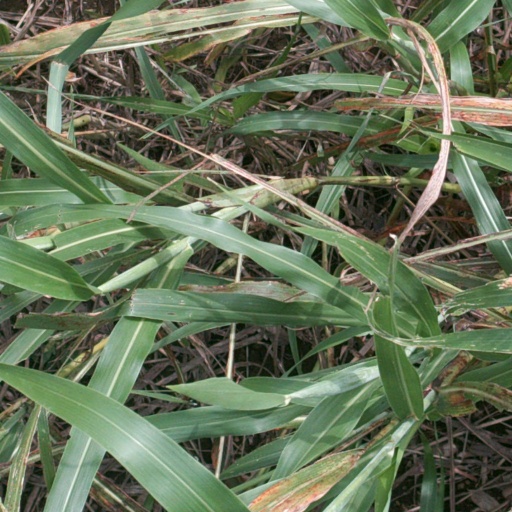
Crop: sorghum